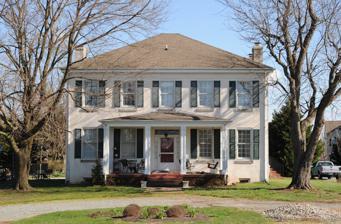
Building: Fairview (Middletown, Delaware)
Country: United States of America
Year built: 1840
Historic house in Delaware, United States United States historic place Fairview U.S. National Register of Historic Places Show map of Delaware Show map of the United States Location 3 East Stonewall Drive in Pencader Hundred, Middletown, Delaware Coordinates 39°31′26″N 75°45′44″W / 39.523868°N 75.762229°W / 39.523868; -75.762229 Area 45 acres (18 ha) Built c. 1840 ( 1840 ) Architectural style Greek Revival NRHP reference No. 87001494 Added to NRHP September 8, 1987 Fairview , also known as the George Harbert Farm, is a historic home and farm located near Middletown , New Castle County, Delaware . It was built about 1840 and is a two-story, five-bay, stuccoed brick dwelling in a subdued Greek Revival style. It has a hipped roof, a rear wing, and a center-passage plan. It was listed on the National Register of Historic Places in 1987. References